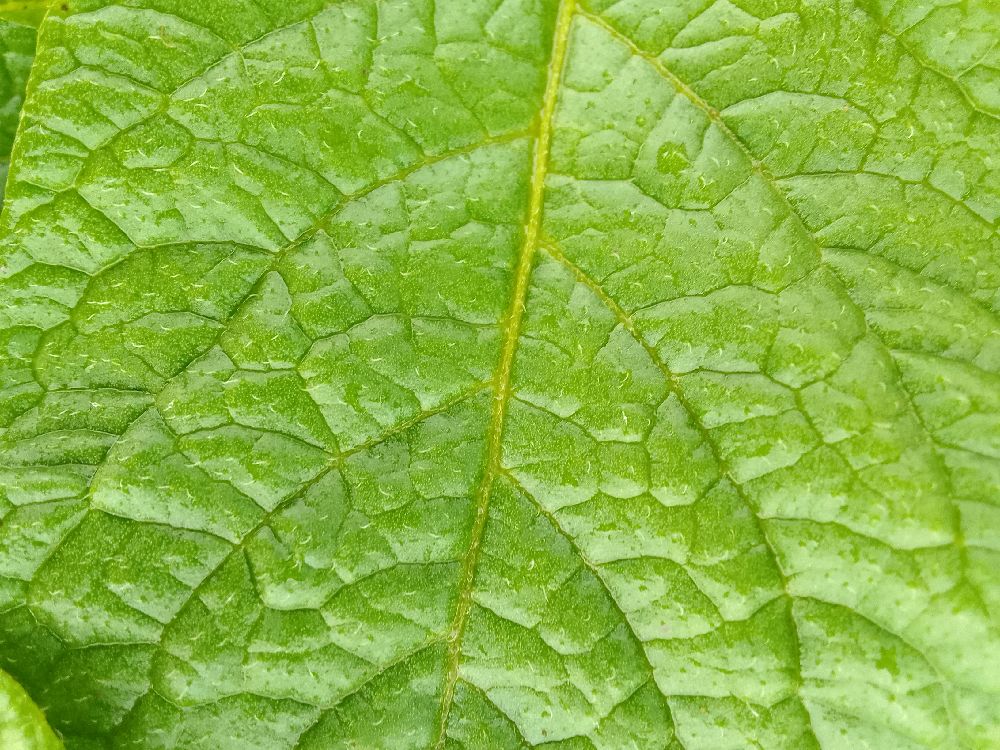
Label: Healthy